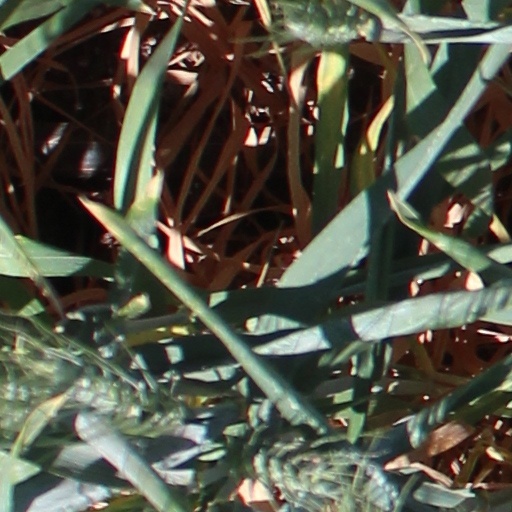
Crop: wheat